Derrycassan

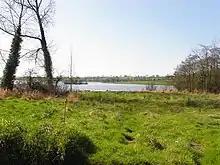
Derrycassan townland

Derrycassan is a townland in the civil parish of Templeport, County Cavan, Ireland. It lies in the Roman Catholic parish of Templeport and barony of Tullyhaw. The local pronunciation is "Dorrahasson".